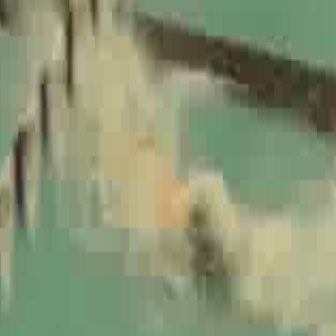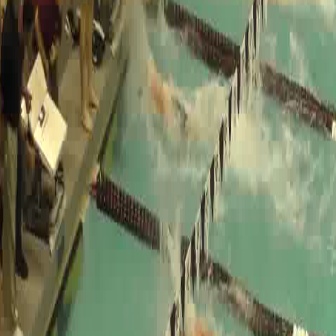
  Please identify the target specified by the bounding box [80,96,279,294] in the first image and locate it in the second image. Return the coordinates in [x_min,y_min,x_max,y_max] format.
Answer: [135,57,216,138]